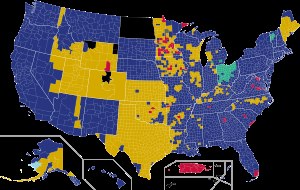
Præsidentvalget i USA 2016 / Kandidater / Kandidater fra det republikanske parti
Resultaterne fra republikanernes primærvalg, efter county      Ted Cruz      Donald Trump      Marco Rubio      John Kasich      Ben Carson      Uafgjort
Præsidentvalget i USA 2016 blev afholdt tirsdag den 8. november 2016.